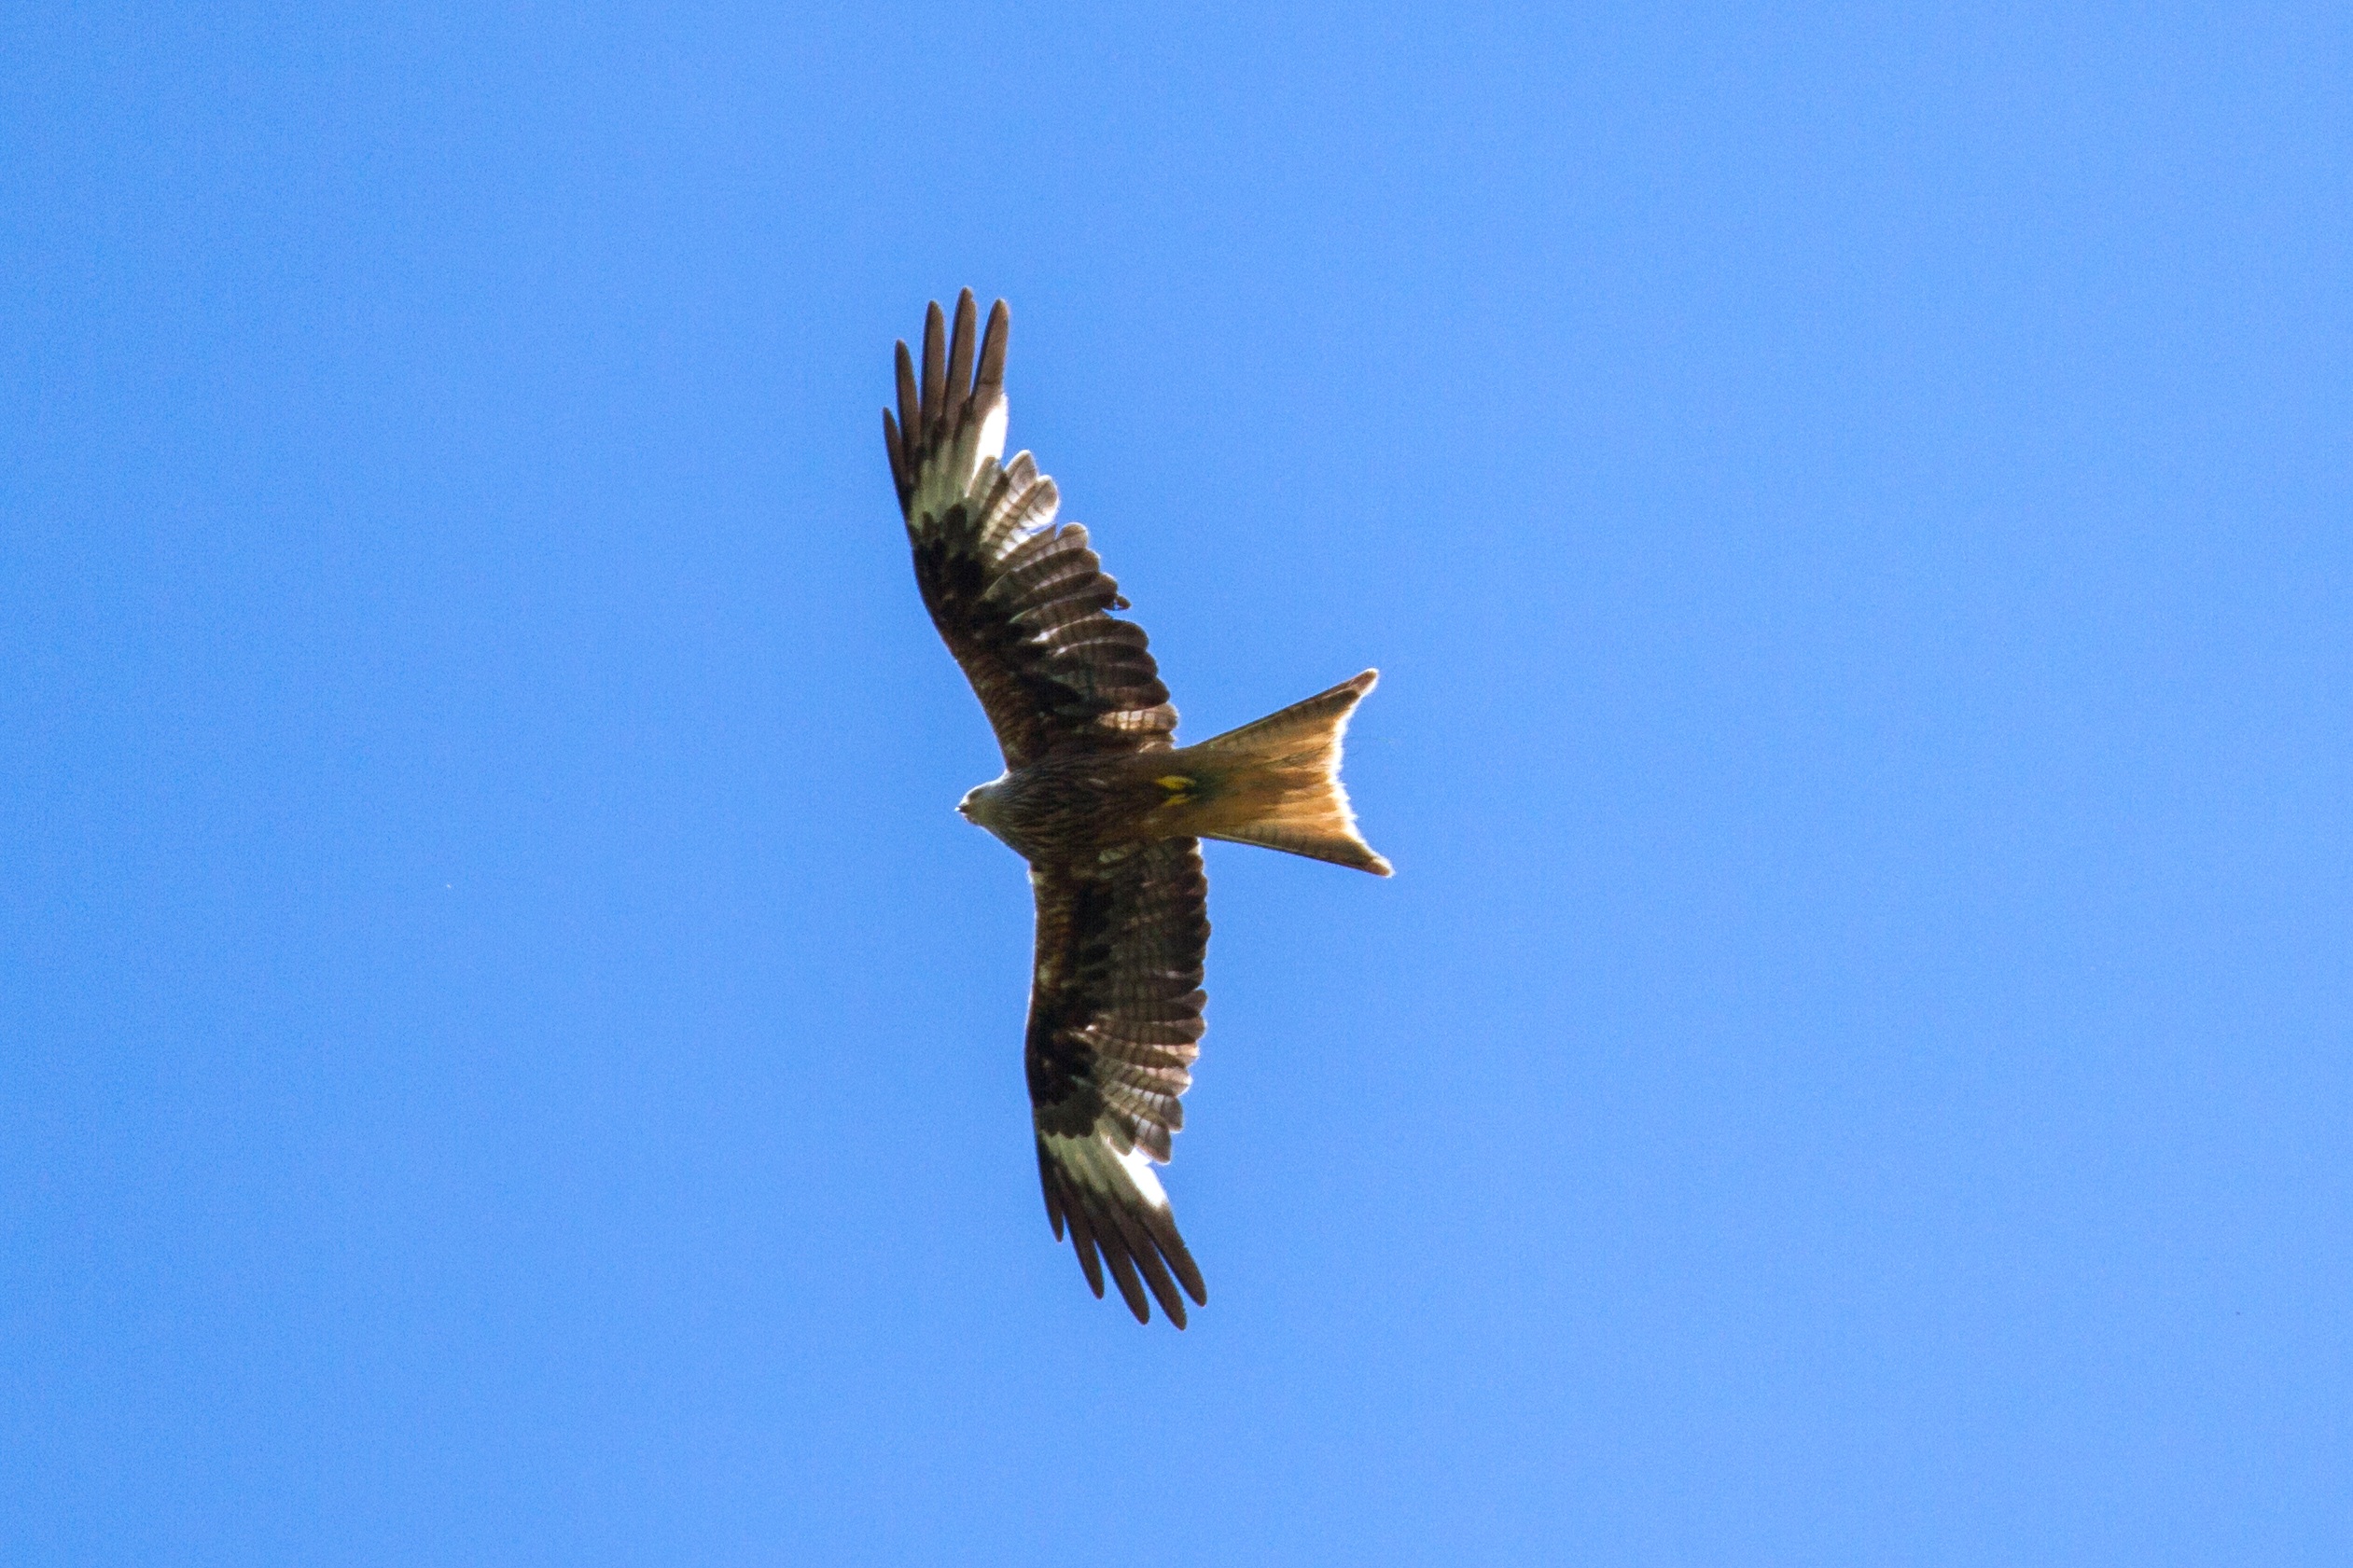
bird, wing, flight, eagle, hawk, fauna, raptor, bird of prey, vertebrate, milan, wildlife photography, buzzard, red milan, accipitriformes